Pashupati

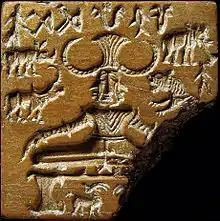
The Pashupati seal, surrounded by animals; circa 2350-2000 BCE. It is preserved in National Museum, New Delhi

Pashupati is a form of the Hindu deity Shiva, in his benign aspect as the five-faced herdsman of all creatures. Pashupati is traditionally considered to be the guardian deity of Nepal, described in texts such as the "Nepala Mahatmya", found in regional versions of the "Skanda Purana".